Episode 7921

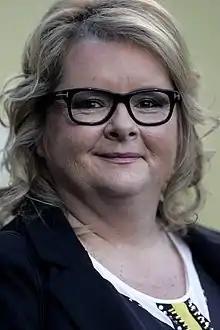
Actress and LGBTQ+ rights activist Magda Szubanski ("pictured") was cast as celebrant Jemima Davies-Smythe.

Comedian and actress Magda Szubanski was cast in the role of Jemima Davies-Smythe, the celebrant who marries David and Aaron. Producers contacted Szubanski's agent about the role, after her prominent involvement in the "Yes" campaign for marriage equality. Szubanski accepted immediately, believing it to be "a fabulous, moving and hilarious idea." She added, "I thought it was just one of the best offers I've had for a long time. I thought it was both hilarious and historic so when they asked me I just jumped at it. I think it's gold." Szubanski recalled watching the wedding of Scott Robinson and Charlene Mitchell (Jason Donovan and Kylie Minogue) in 1987 when she was in her twenties. She told Bridget McManus of "The Sydney Morning Herald" that she and other gay people loved "Neighbours", but they did not think there would ever be gay characters or a same-sex marriage. She said, "It didn't even occur to you that something like that would happen in your lifetime. If there had been, I would be completely different, honestly."